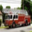
Label: truck